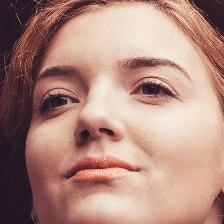
Label: faces